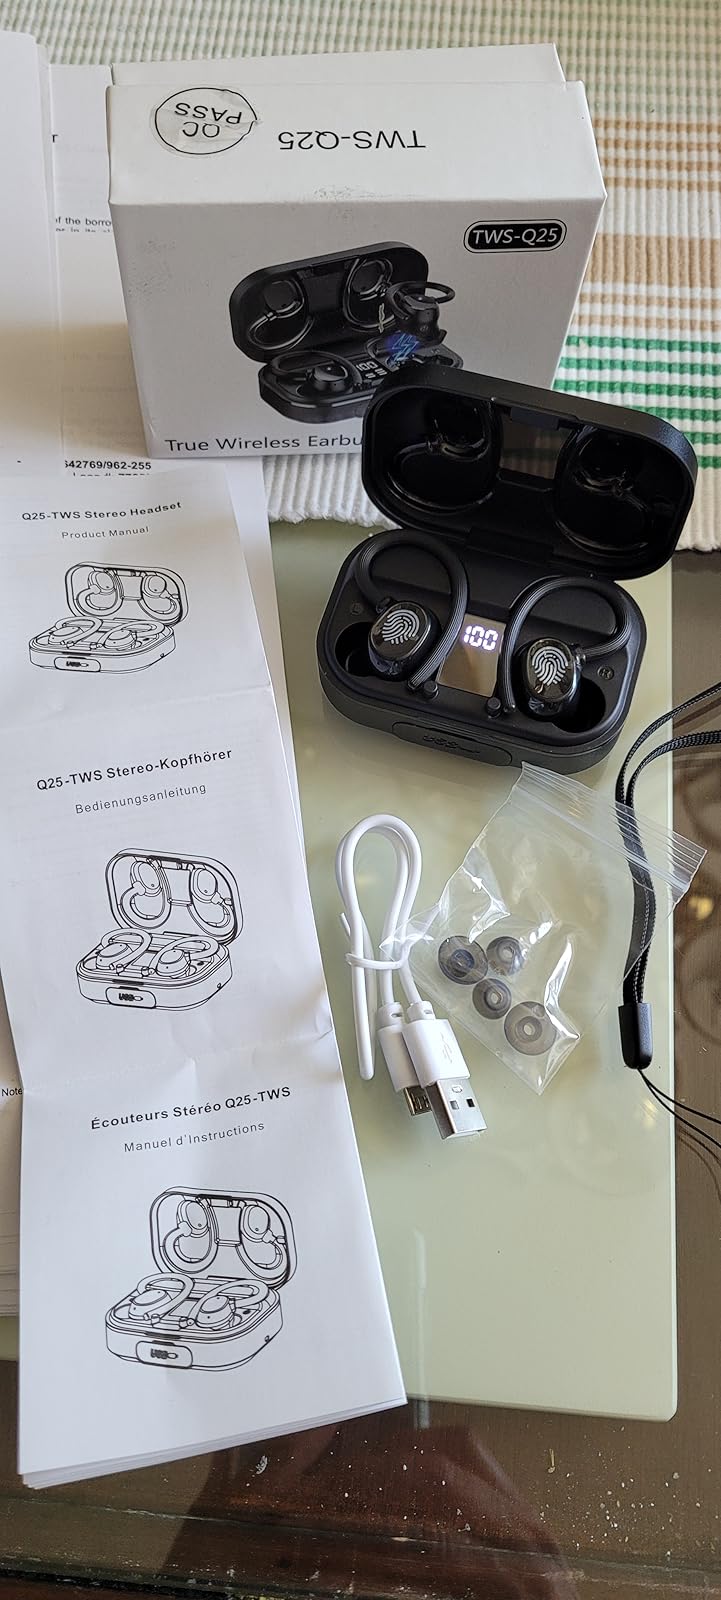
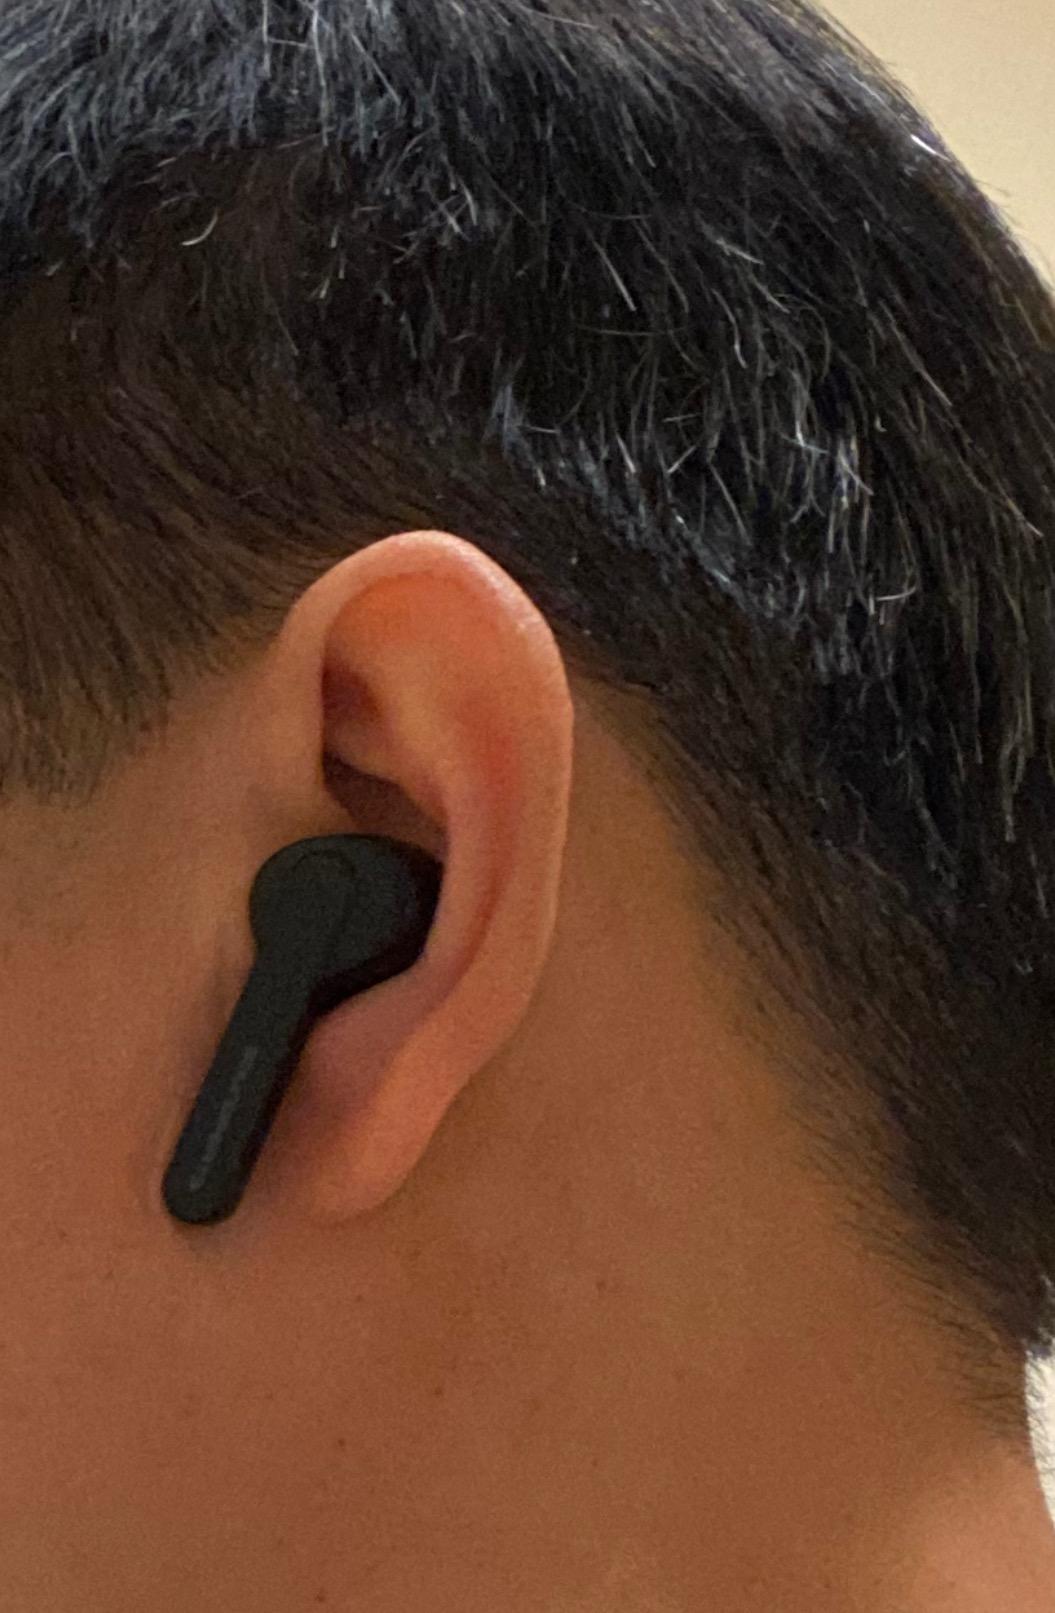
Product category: earbuds
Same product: no